Rohit Tokas

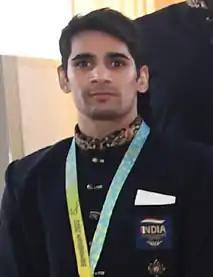
Tokas in August 2022

Rohit Tokas (born 1 August 1993) is an Indian boxer who competes in Welterweight category. He participated in the 2022 Commonwealth Games where he won a bronze medal in Men's welterweight category. Rohit hails from an urban village in Delhi by the name Munirka which lies in the South West District of Delhi. Rohit's father Preet Singh Tokas, was himself a wrestler.